History of Toronto

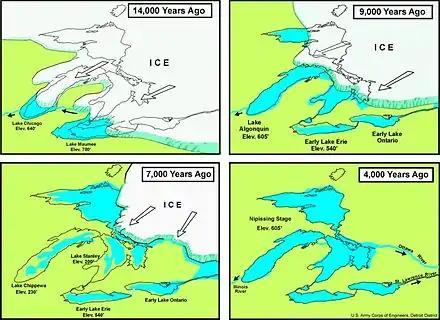
Development of the Great Lakes following the end of the Last Glacial Period. The first human settlers arrived in the area 11,000 to 10,500 years ago, as the glaciers retreated from the area.

Toronto remained under glacial ice throughout the Last Glacial Period, with the glacial ice retreating from the area during the Late Glacial warming period approximately 13,000 BCE. Following the Last Glacial Period, Toronto's waterfront shifted with the growth, and later contraction of glacial Lake Iroquois. The area saw its first human settlers around 9000 BCE to 8,500 BCE. These settlers traversed large distances in family-sized bands, sustaining themselves on caribou, mammoths, mastodons, and smaller animals in the tundra and Boreal forest. Many of their archaeological remains lie in present-day Lake Ontario, with the historic coastline of Lake Iroquois situated south of Toronto during this period.